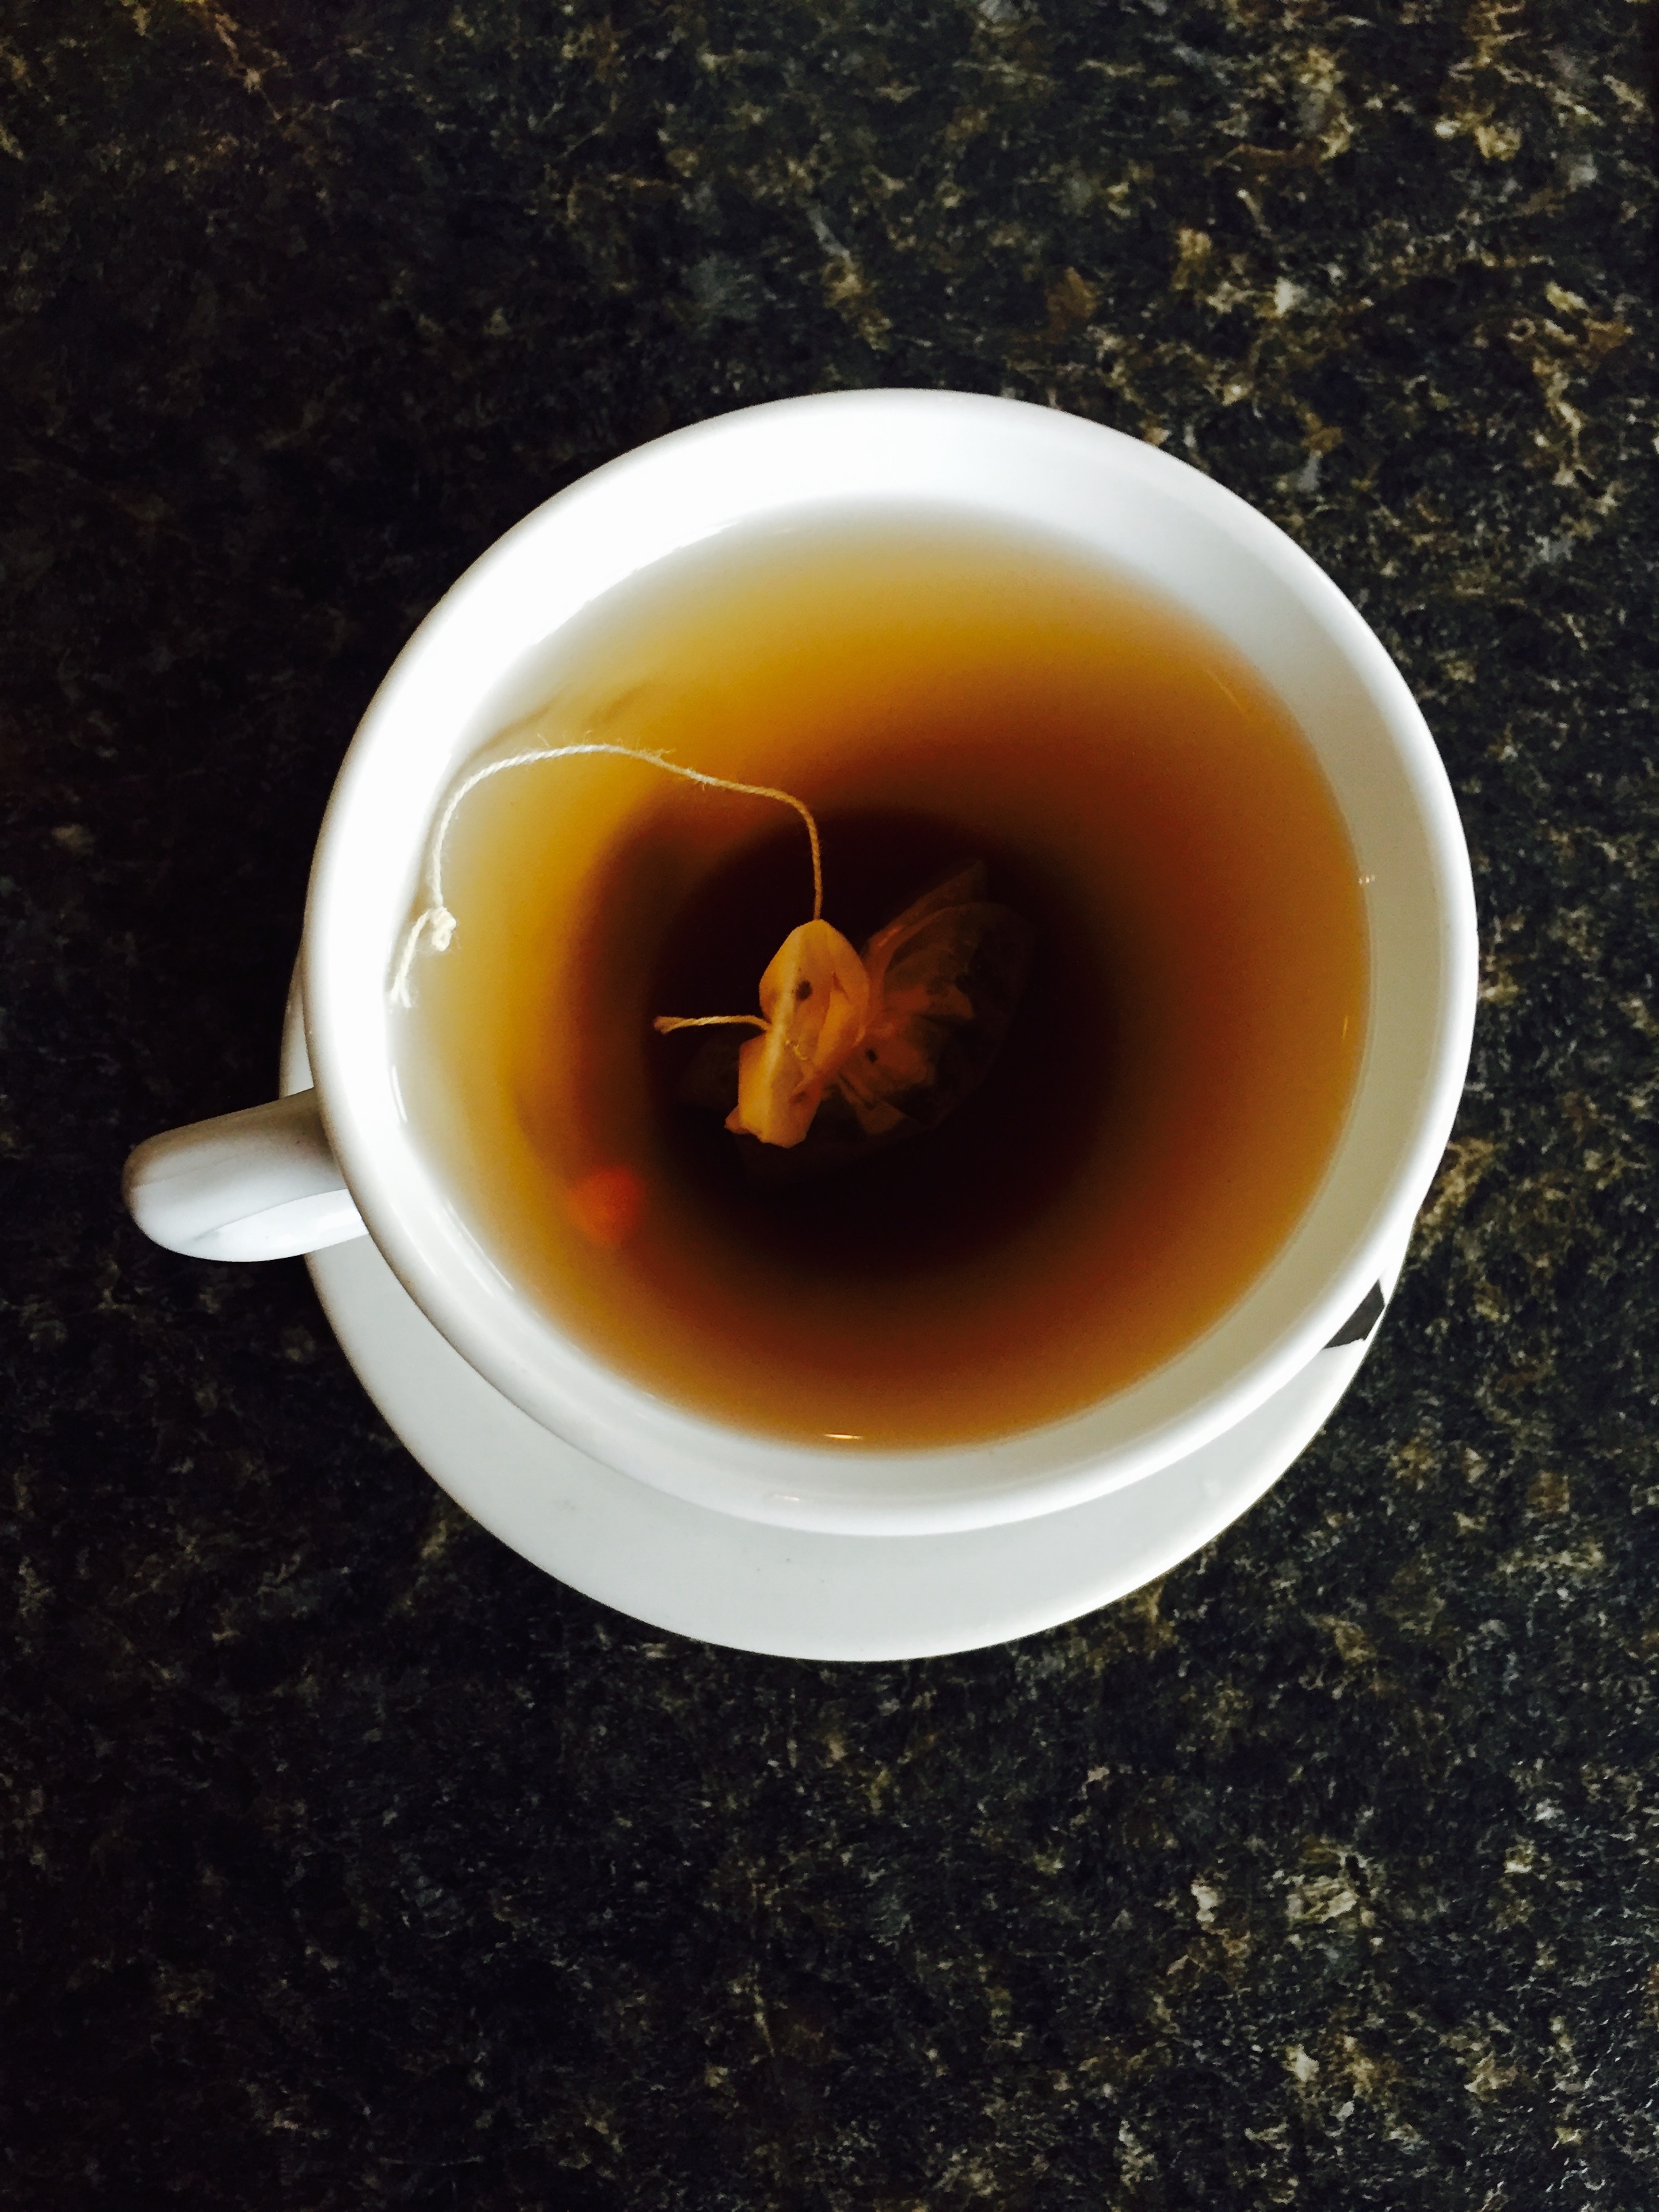
tea, cup, food, drink, espresso, coffee cup, caffeine, flavor, masala chai